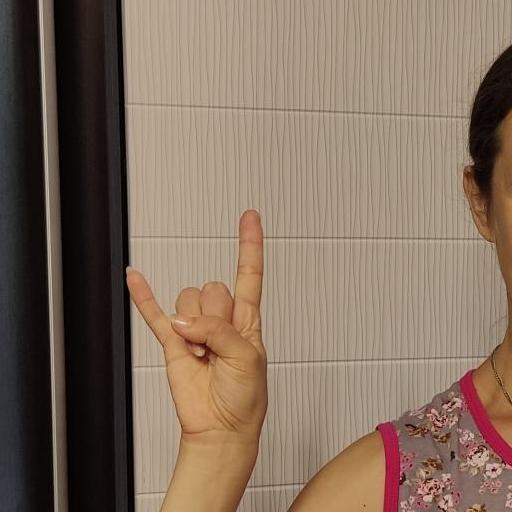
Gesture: rock